Taba Crisis

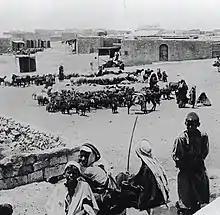
Market of Beersheba, 1901

However, in the 1830s, Muhammad Ali revolted against the Ottomans and briefly gained control over Sinai and Palestine. Following the Egyptian–Ottoman War from 1839 to 1841, in which the Egyptians were pushed back in Palestine and which was ultimately a proxy war between France, supporting the Egyptians, and England, supporting the Ottomans, at the Convention of London in 1840, it was enforced that Egypt largely withdraw from the Sinai, retaining only the Jifâr region northwest of a line from Rafah to Suez, corresponding to Egypt's "ancient borders". This territory was then marked on a map and formally assigned to their Egyptian subjects by the Ottomans through the so-called "Inheritance Firman" of 1841. Later, the starting point of the Firman line from Rafah would mark one of the two points crucial for defining the Negev. Despite this firman, the Egyptians, with the consent of the Ottomans, continued to administer the waystations along the second major trade and pilgrimage route through Sinai and the Negev, extending further southeast into the Hejaz region, from Suez via Nekhel and Aqaba, known as the King's Highway.